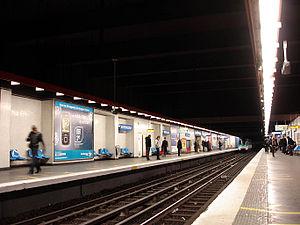
Station Miromesnil de la ligne 13 du métro de Paris, France.
Miromesnil est une station des lignes 9 et 13 du métro de Paris, située dans le 8ᵉ arrondissement de Paris.